Shady Grove Methodist Church and Cemetery

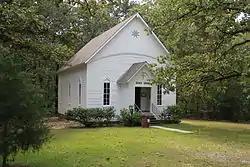

Shady Grove Methodist Church and Cemetery is a historic church in Logan, Alabama, United States. Built in 1892, it was added to the Alabama Register of Landmarks and Heritage in 1999 and the National Register of Historic Places in 2002.